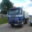
Label: truck